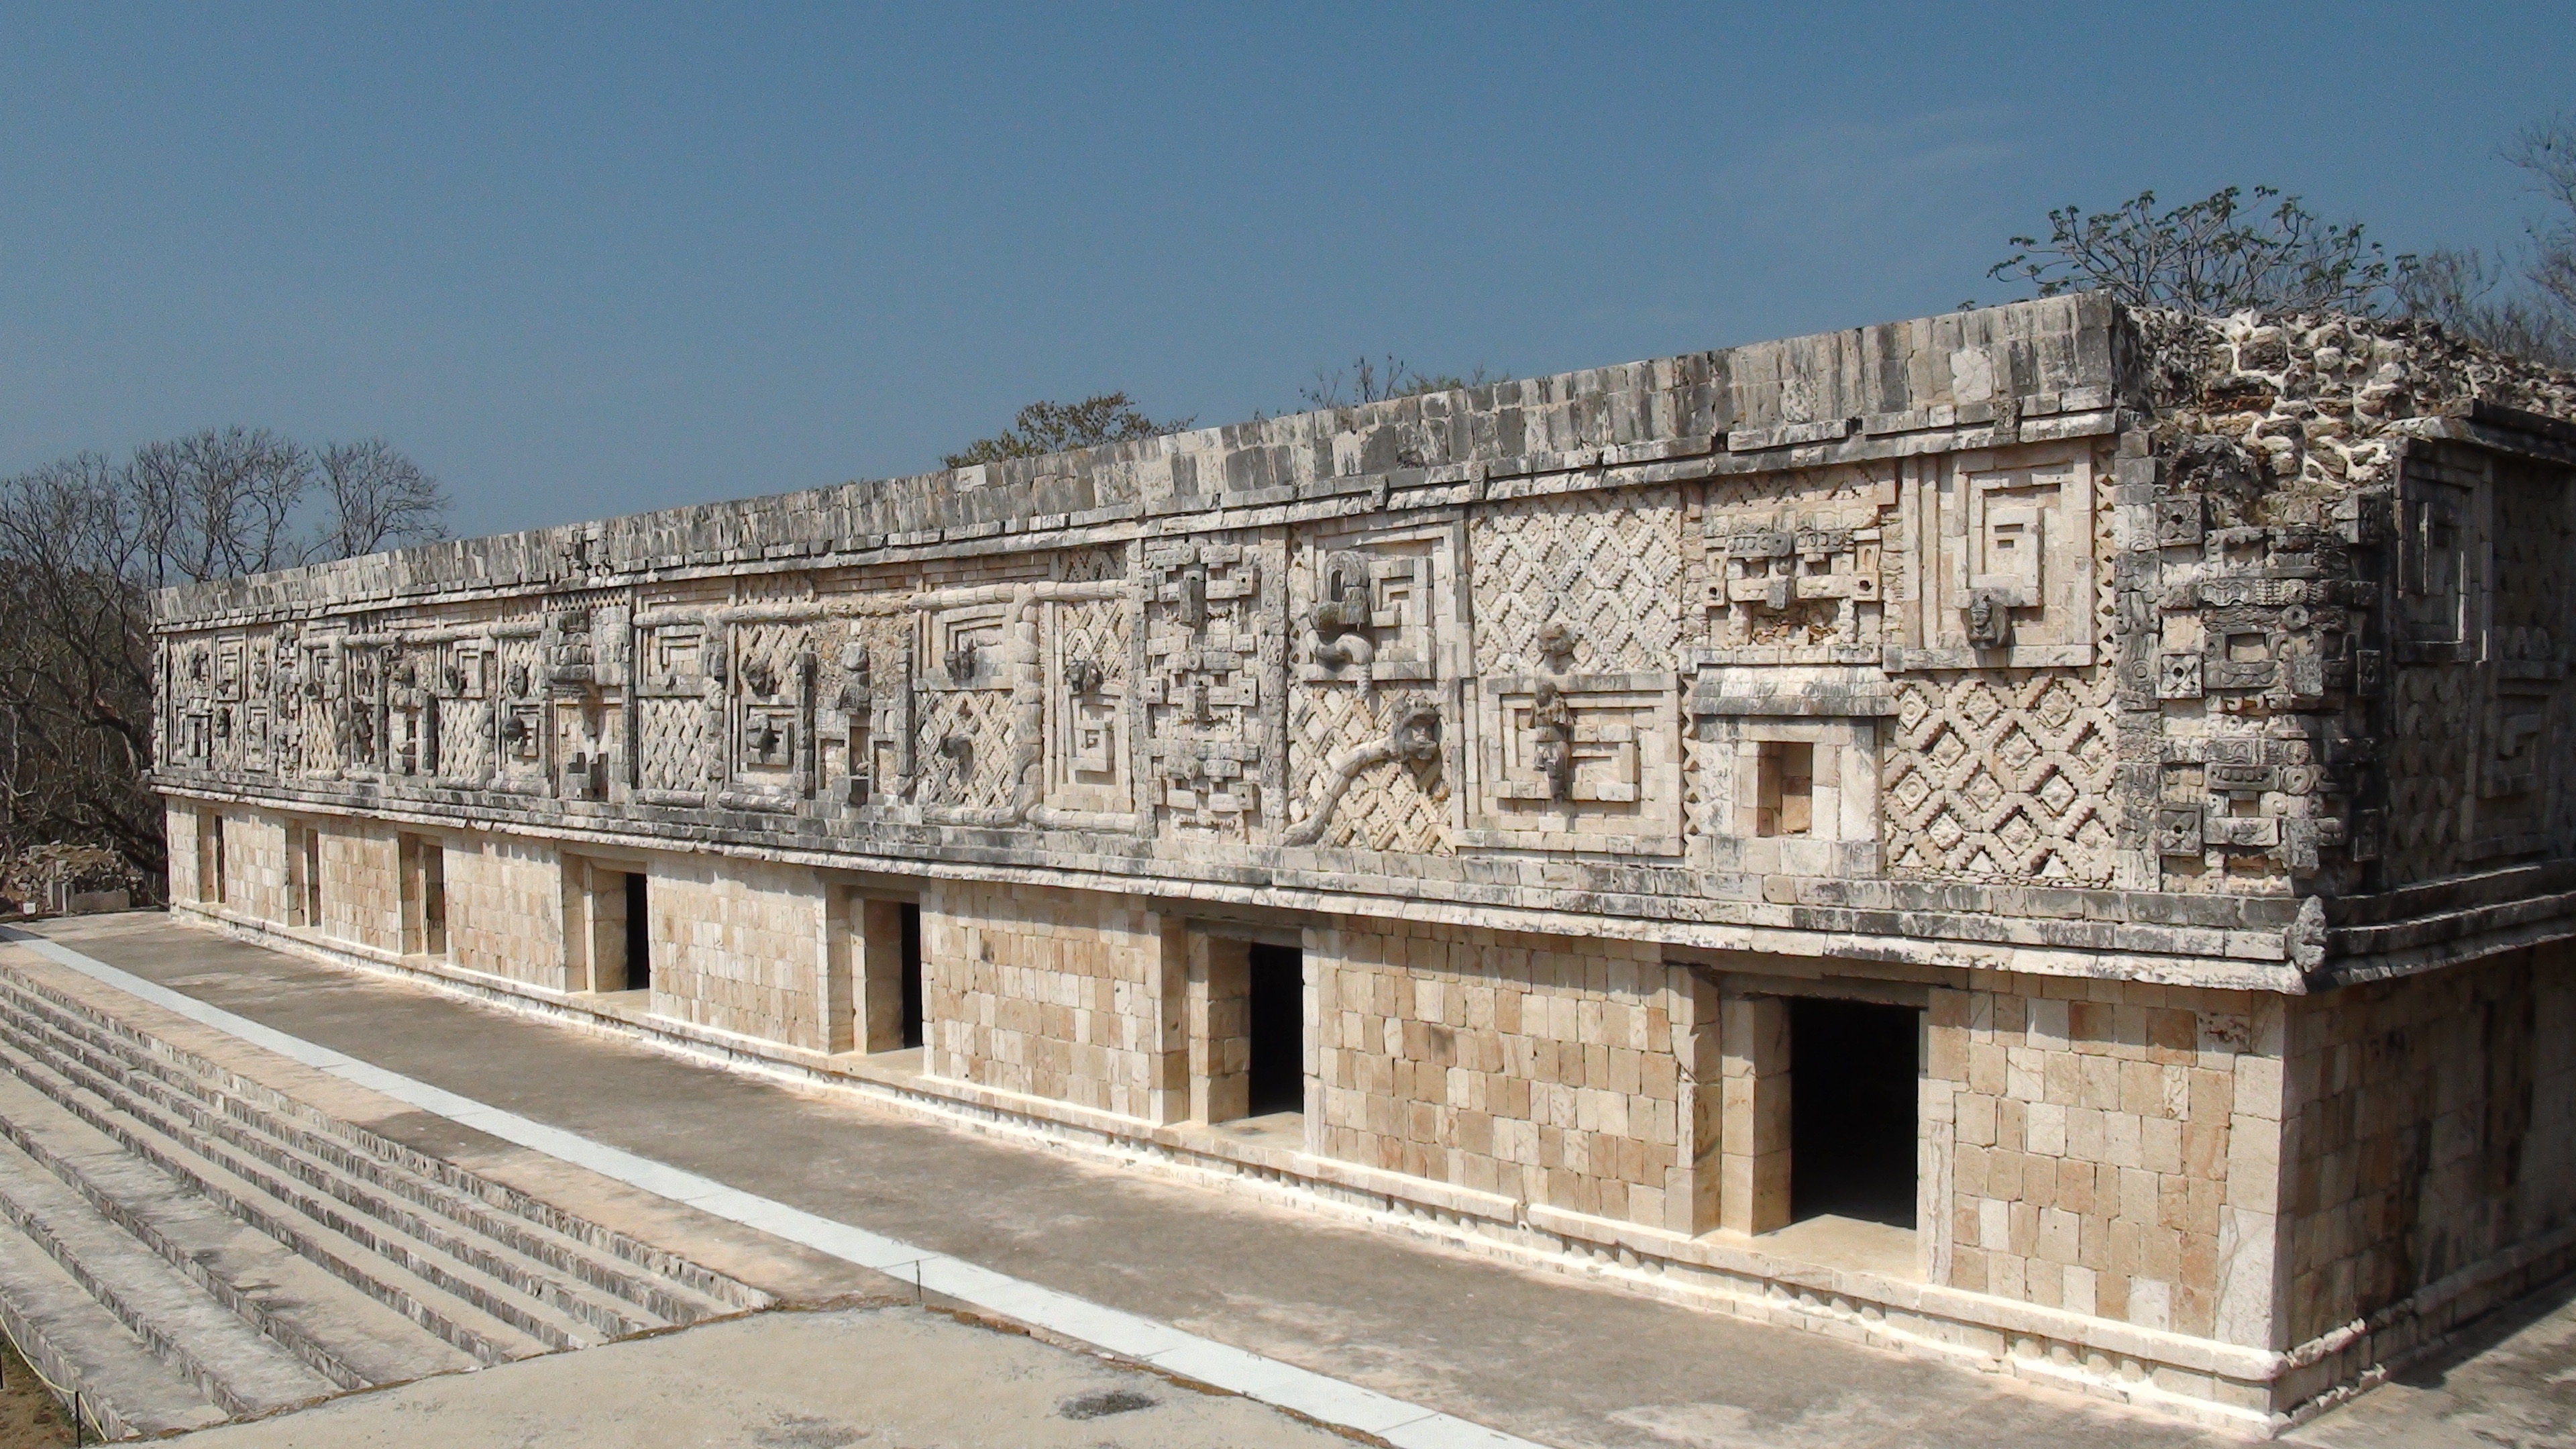
architecture, structure, building, palace, monument, landmark, facade, mexico, ruins, history, estate, maya, yucatan, roman temple, historic site, ancient history, ancient roman architecture, uxmal